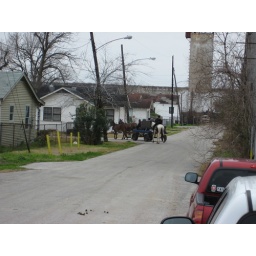
A car chassis and seats being pulled by donkeys.